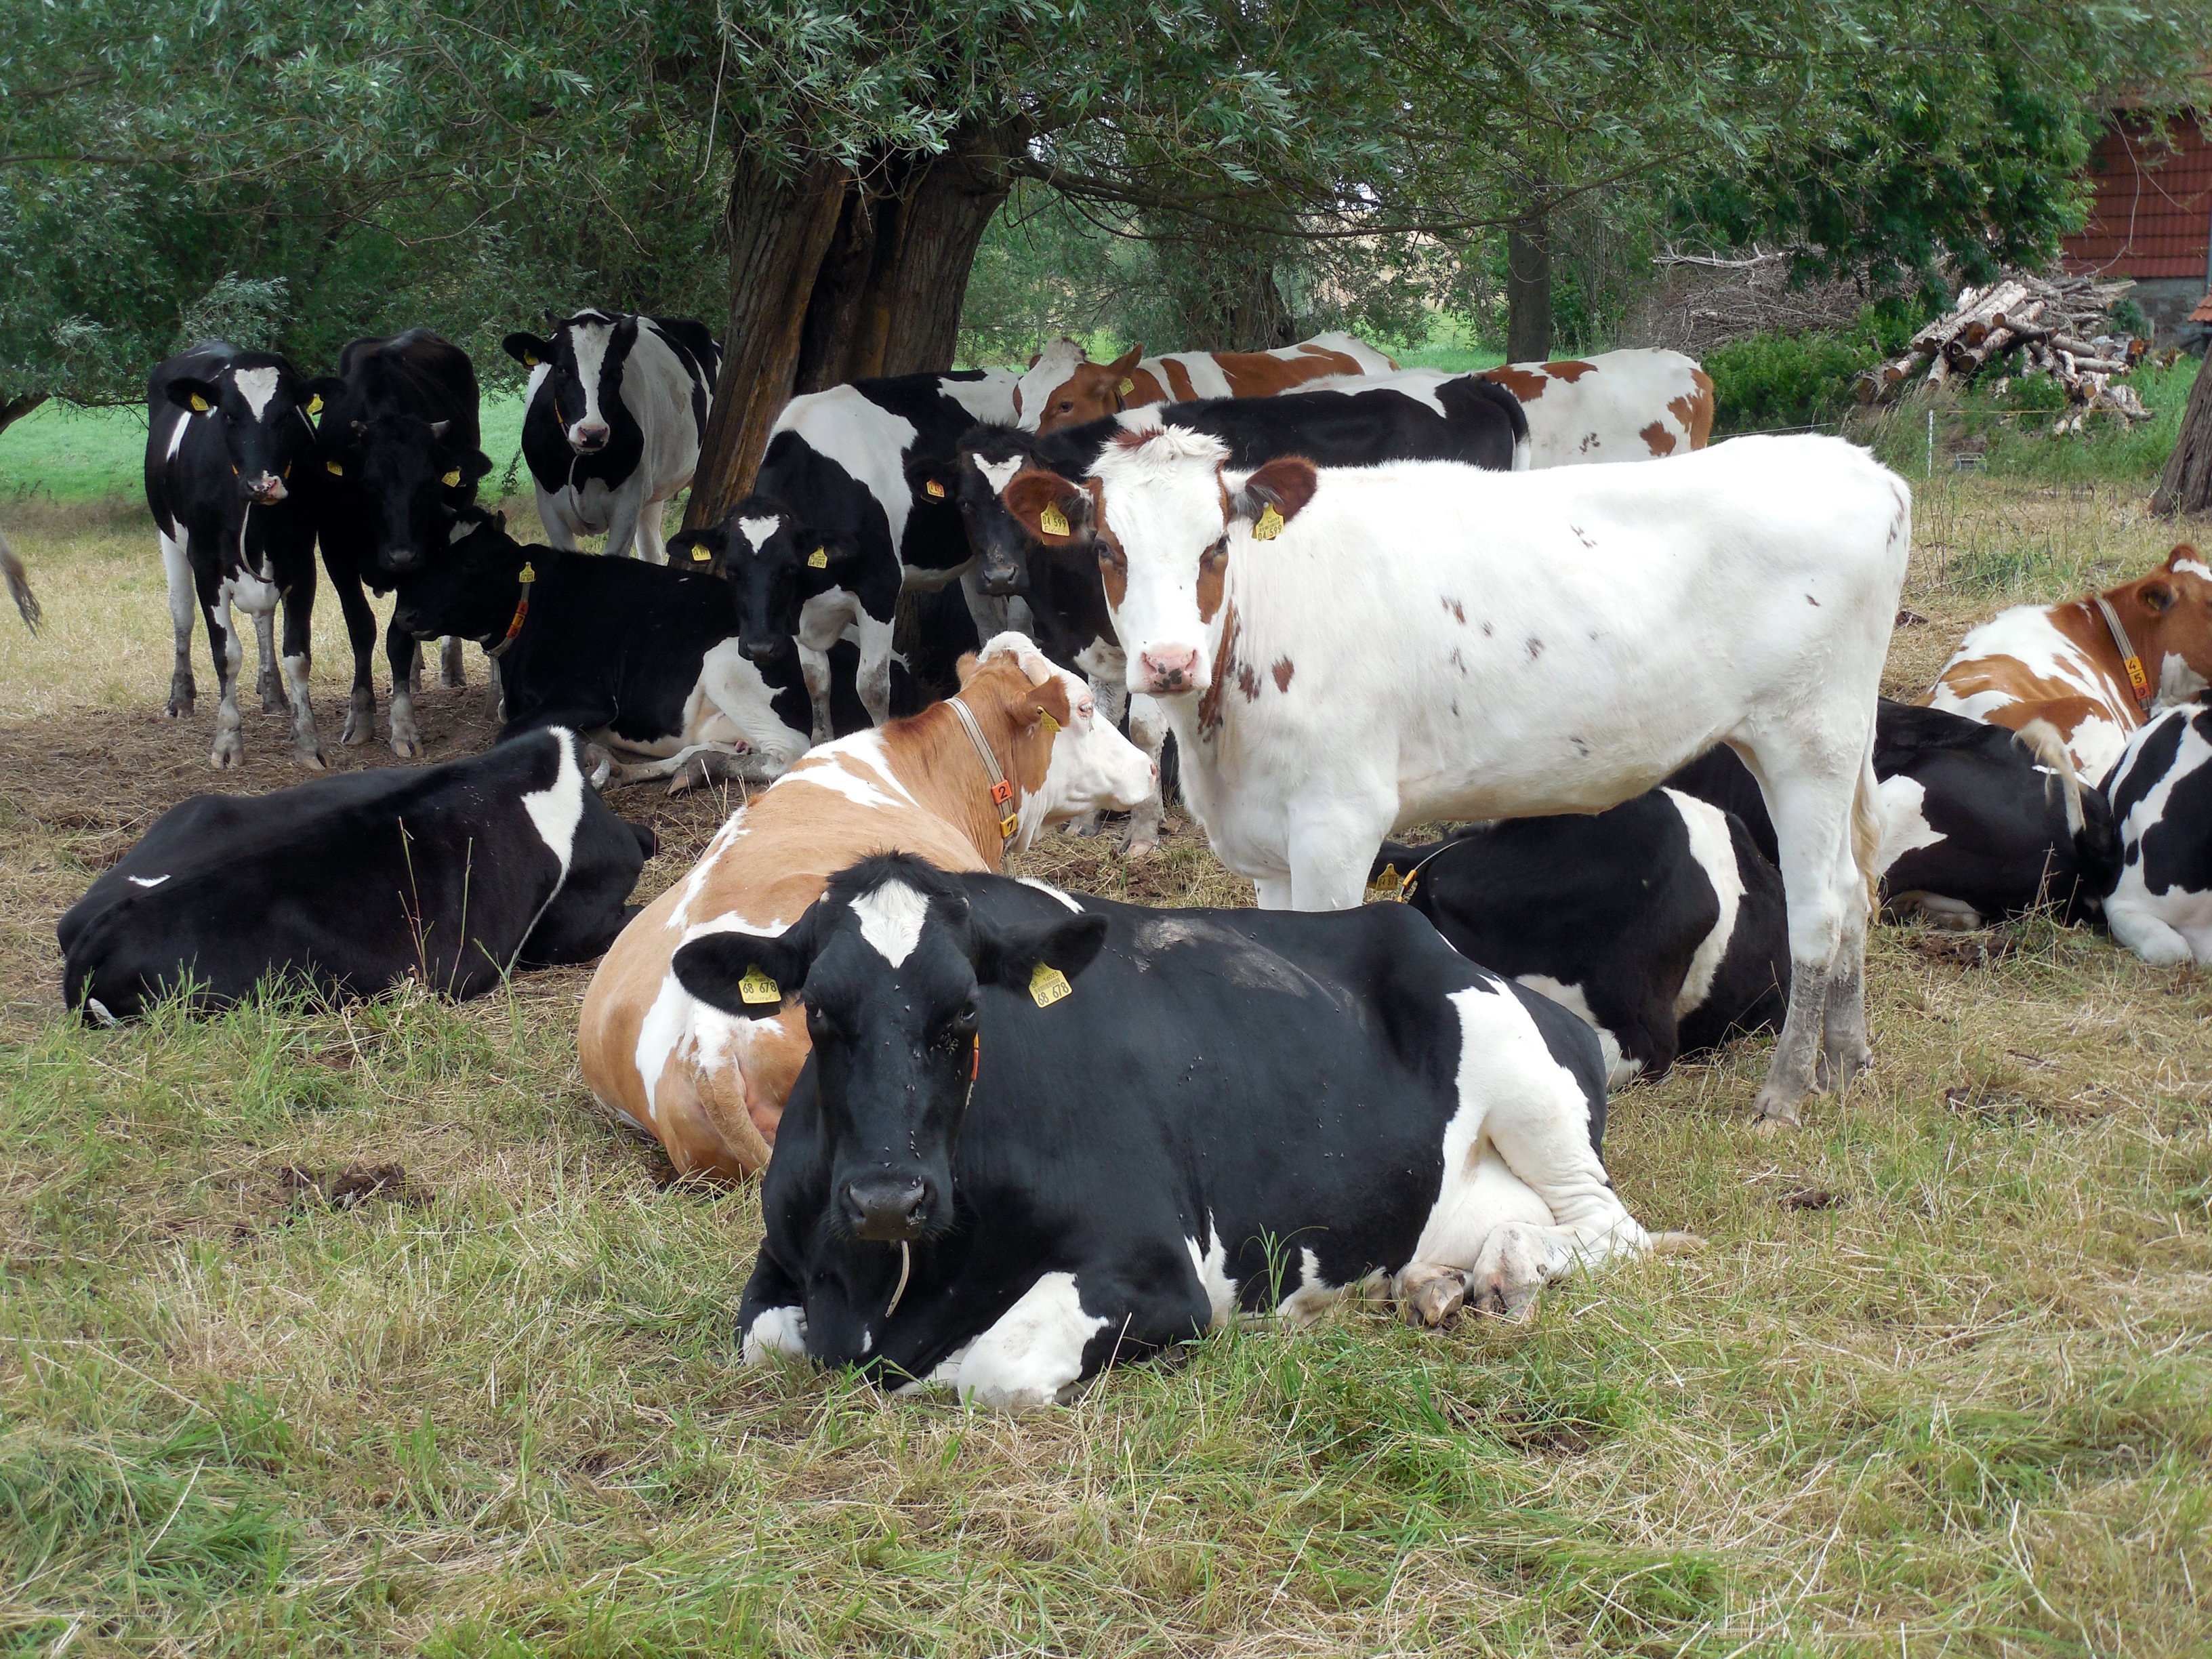
black and white, field, farm, food, cattle, pasture, grazing, livestock, mammal, agriculture, cows, spotted, dairy, cops, group picture, cattle breeding, dairy cow, dairy cows, cattle like mammal, black stained